Wendy the Good Little Witch

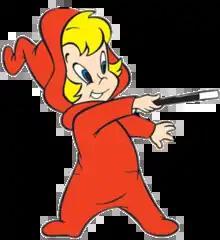
Clipart from Wendy

Wendy the Good Little Witch is a fictional comic book character from Harvey Comics. Like Casper the Friendly Ghost and Hot Stuff the Little Devil, Wendy is an opposite-type character, a girl witch who does good deeds.